Paris-Panthéon-Assas University

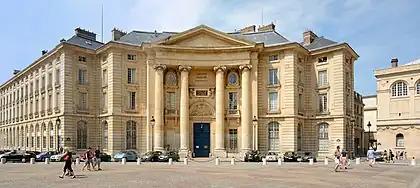
Façade of the main building, Place du Panthéon

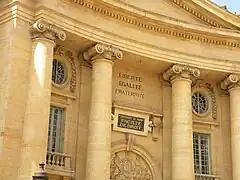
Close-up view of the main entrance to the Centre Panthéon

The University of Paris, commonly referred to as the 'Sorbonne', was founded in the middle of the 12th century and officially ceased to exist on 31 December 1970, following the student protests of 1968. Following the University of Paris split, the majority of law professors, 88 out of 108, opted to maintain the essence of the Faculty of Law of Paris by reestablishing it as a new university. In pursuit of this ambition, they founded along with professors of economics the 'University of law, economics and social sciences of Paris' ("Université de droit, d'économie et de sciences sociales de Paris"), and kept in it the same buildings with the same research centers. Panthéon-Assas is considered today as direct inheritor of the Faculty of Law of Paris.